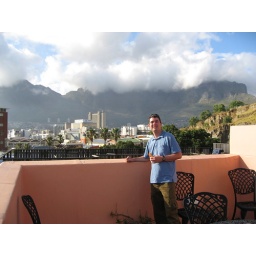
Our last morning in Cape Town eating breakfast on the roof top of &amp;quot;17 on Loader&amp;quot; great guest house